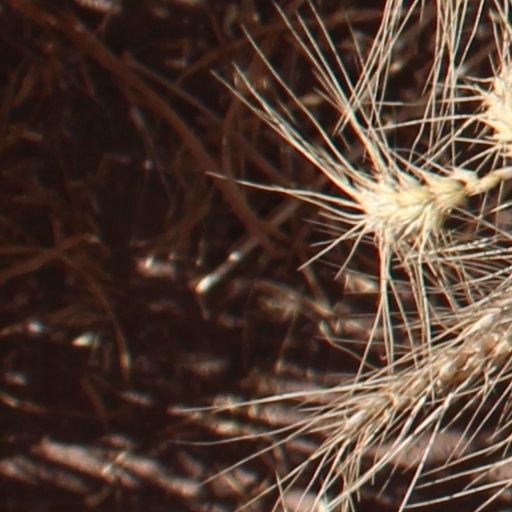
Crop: wheat